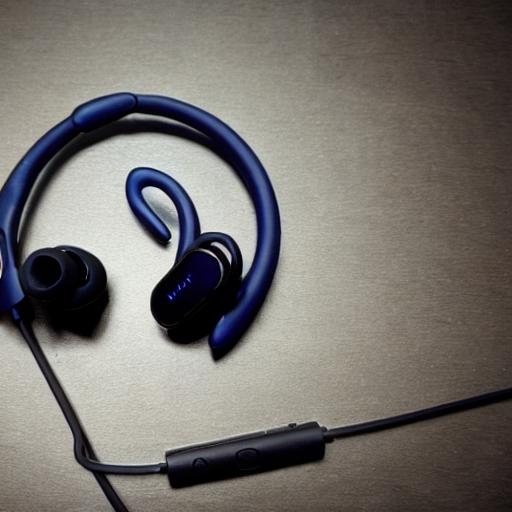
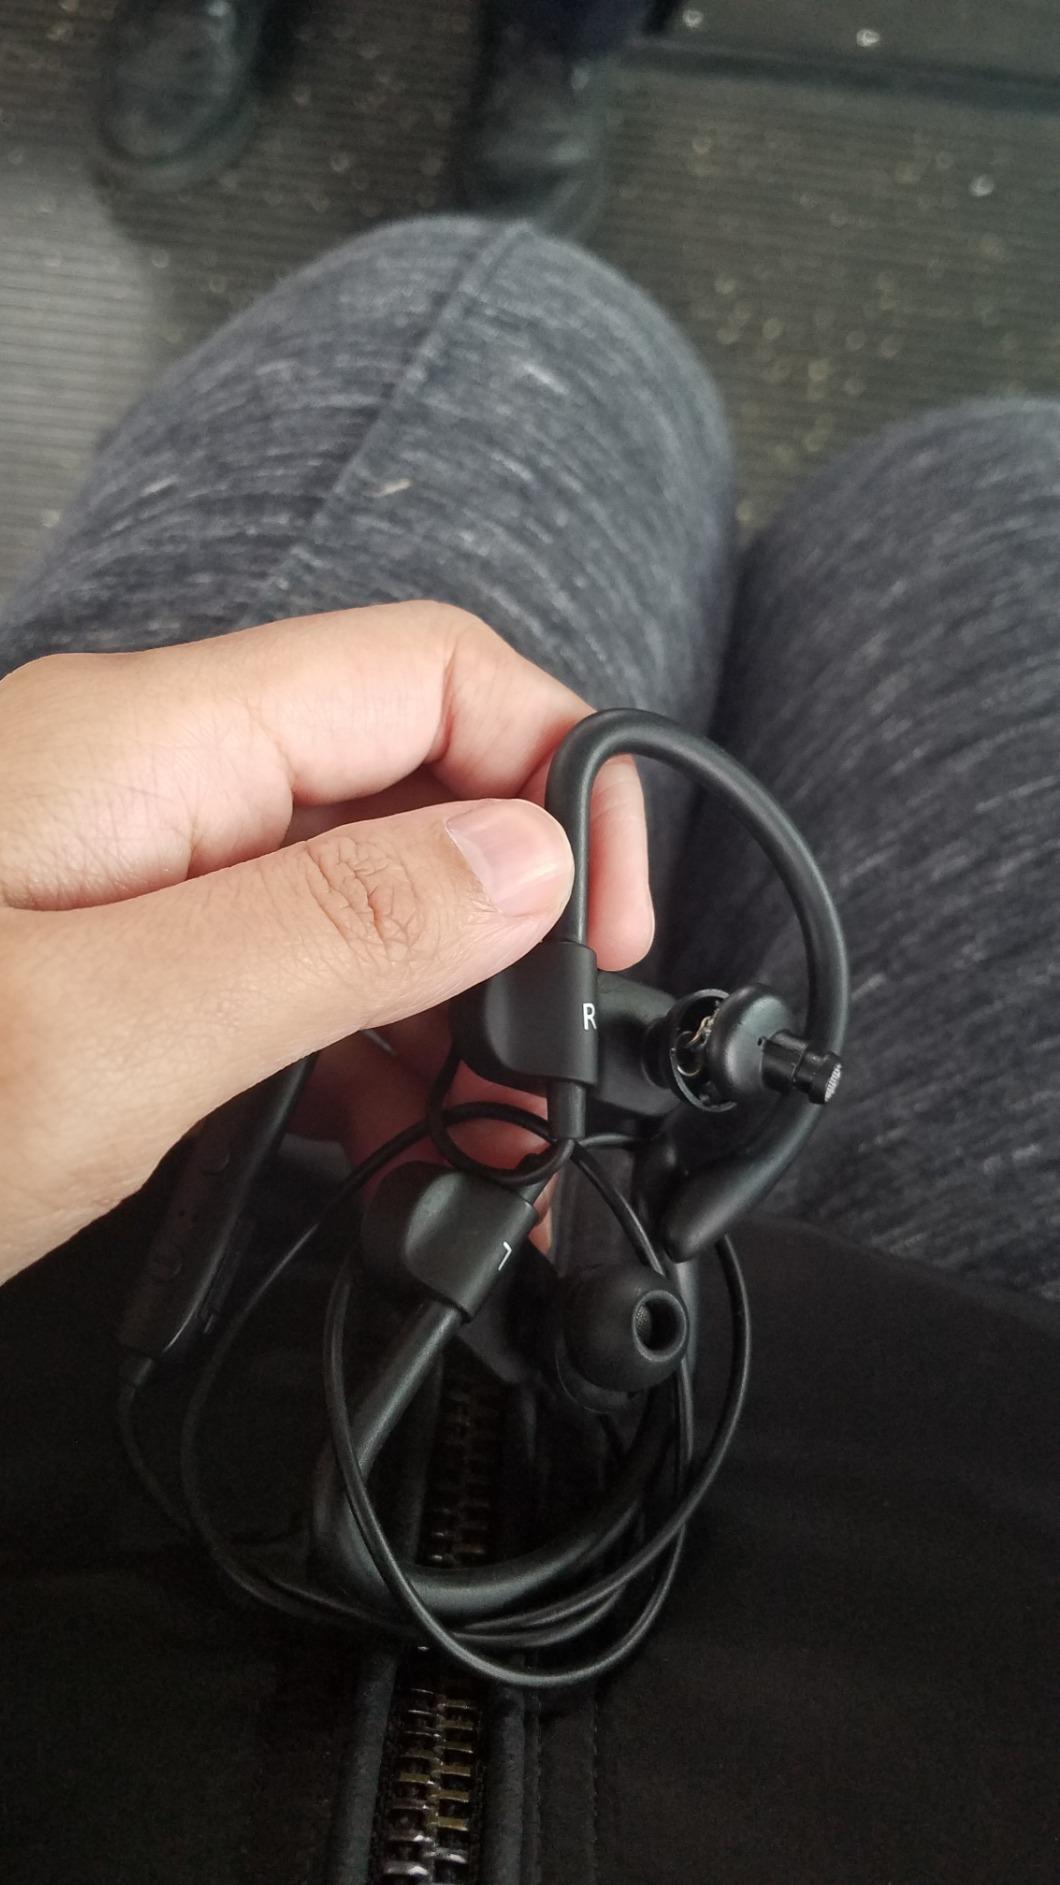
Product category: headphones
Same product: no